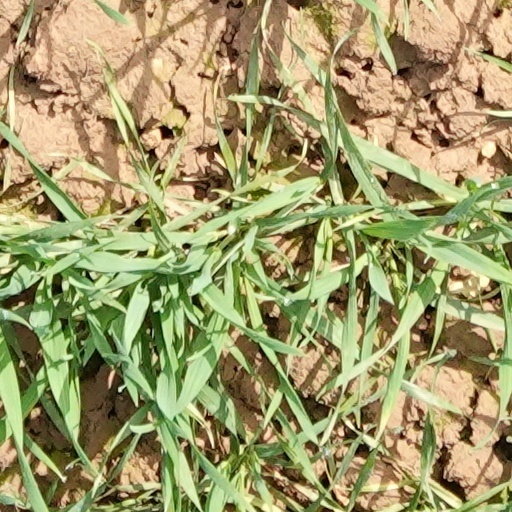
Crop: wheat